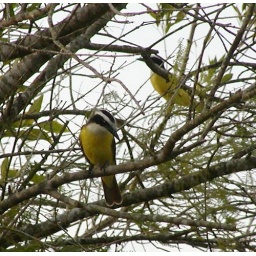
Great Kiskadees wait in the trees for dry cat food I throw out in the morning.